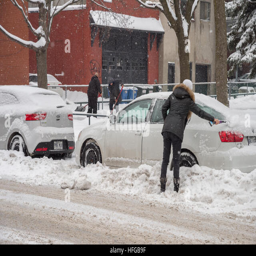
ca - december : woman cleaning her car from the snow during a snowfall in winter